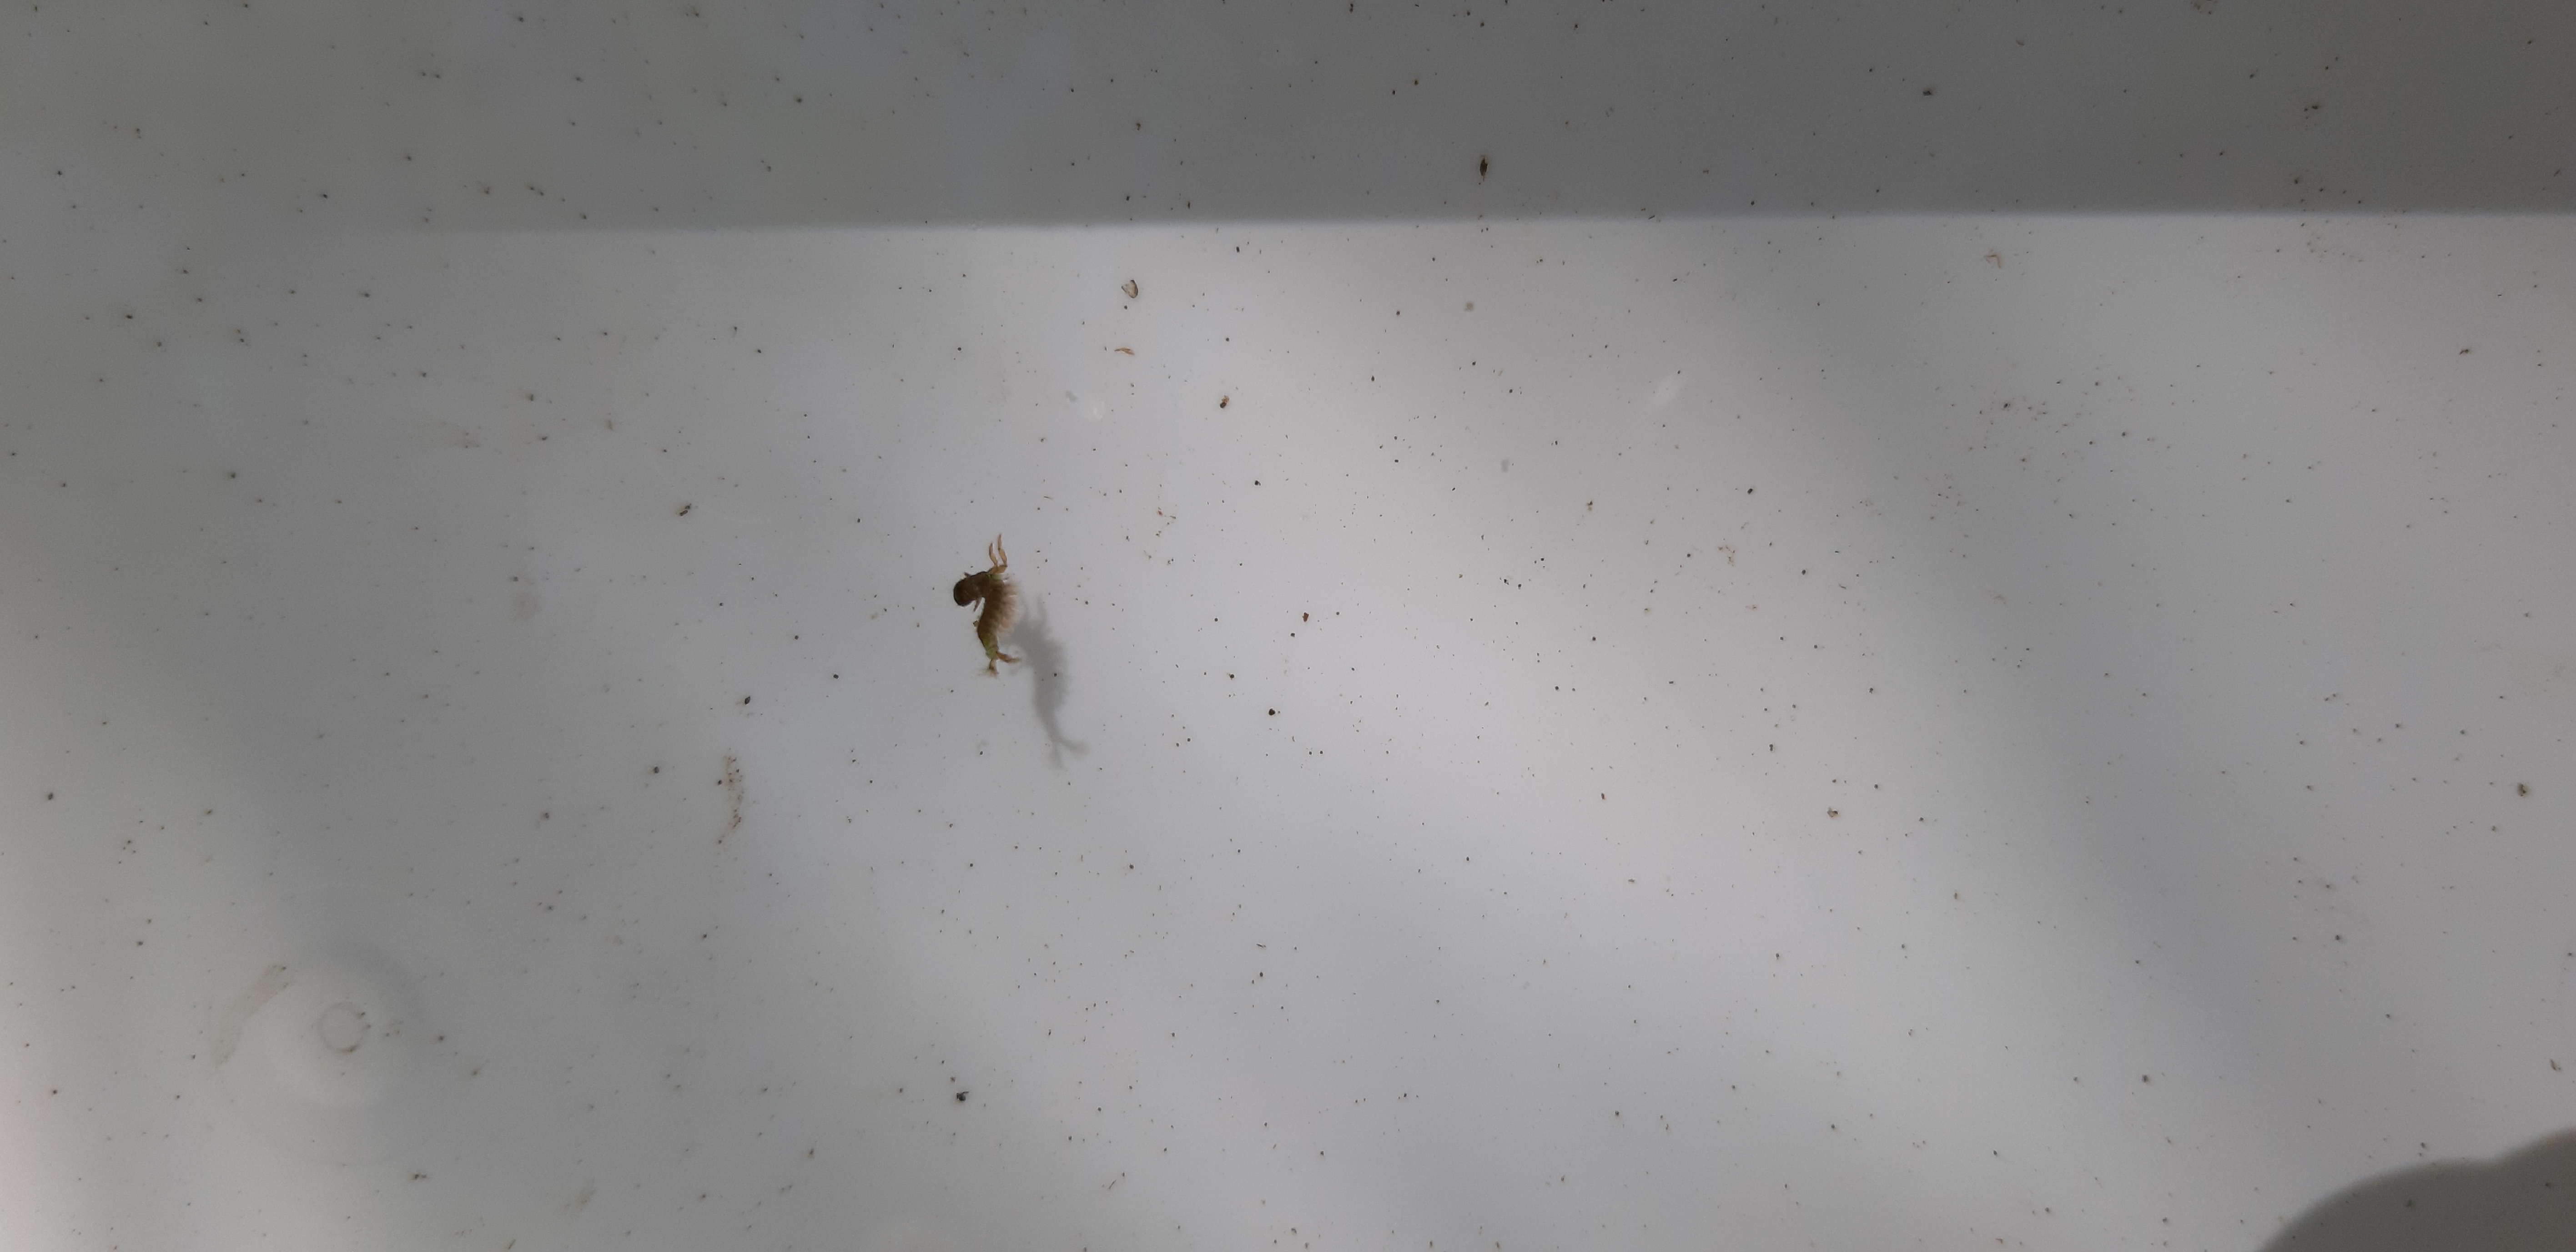
Macroinvertebrate group: caddisflies